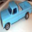
Label: pickup_truck